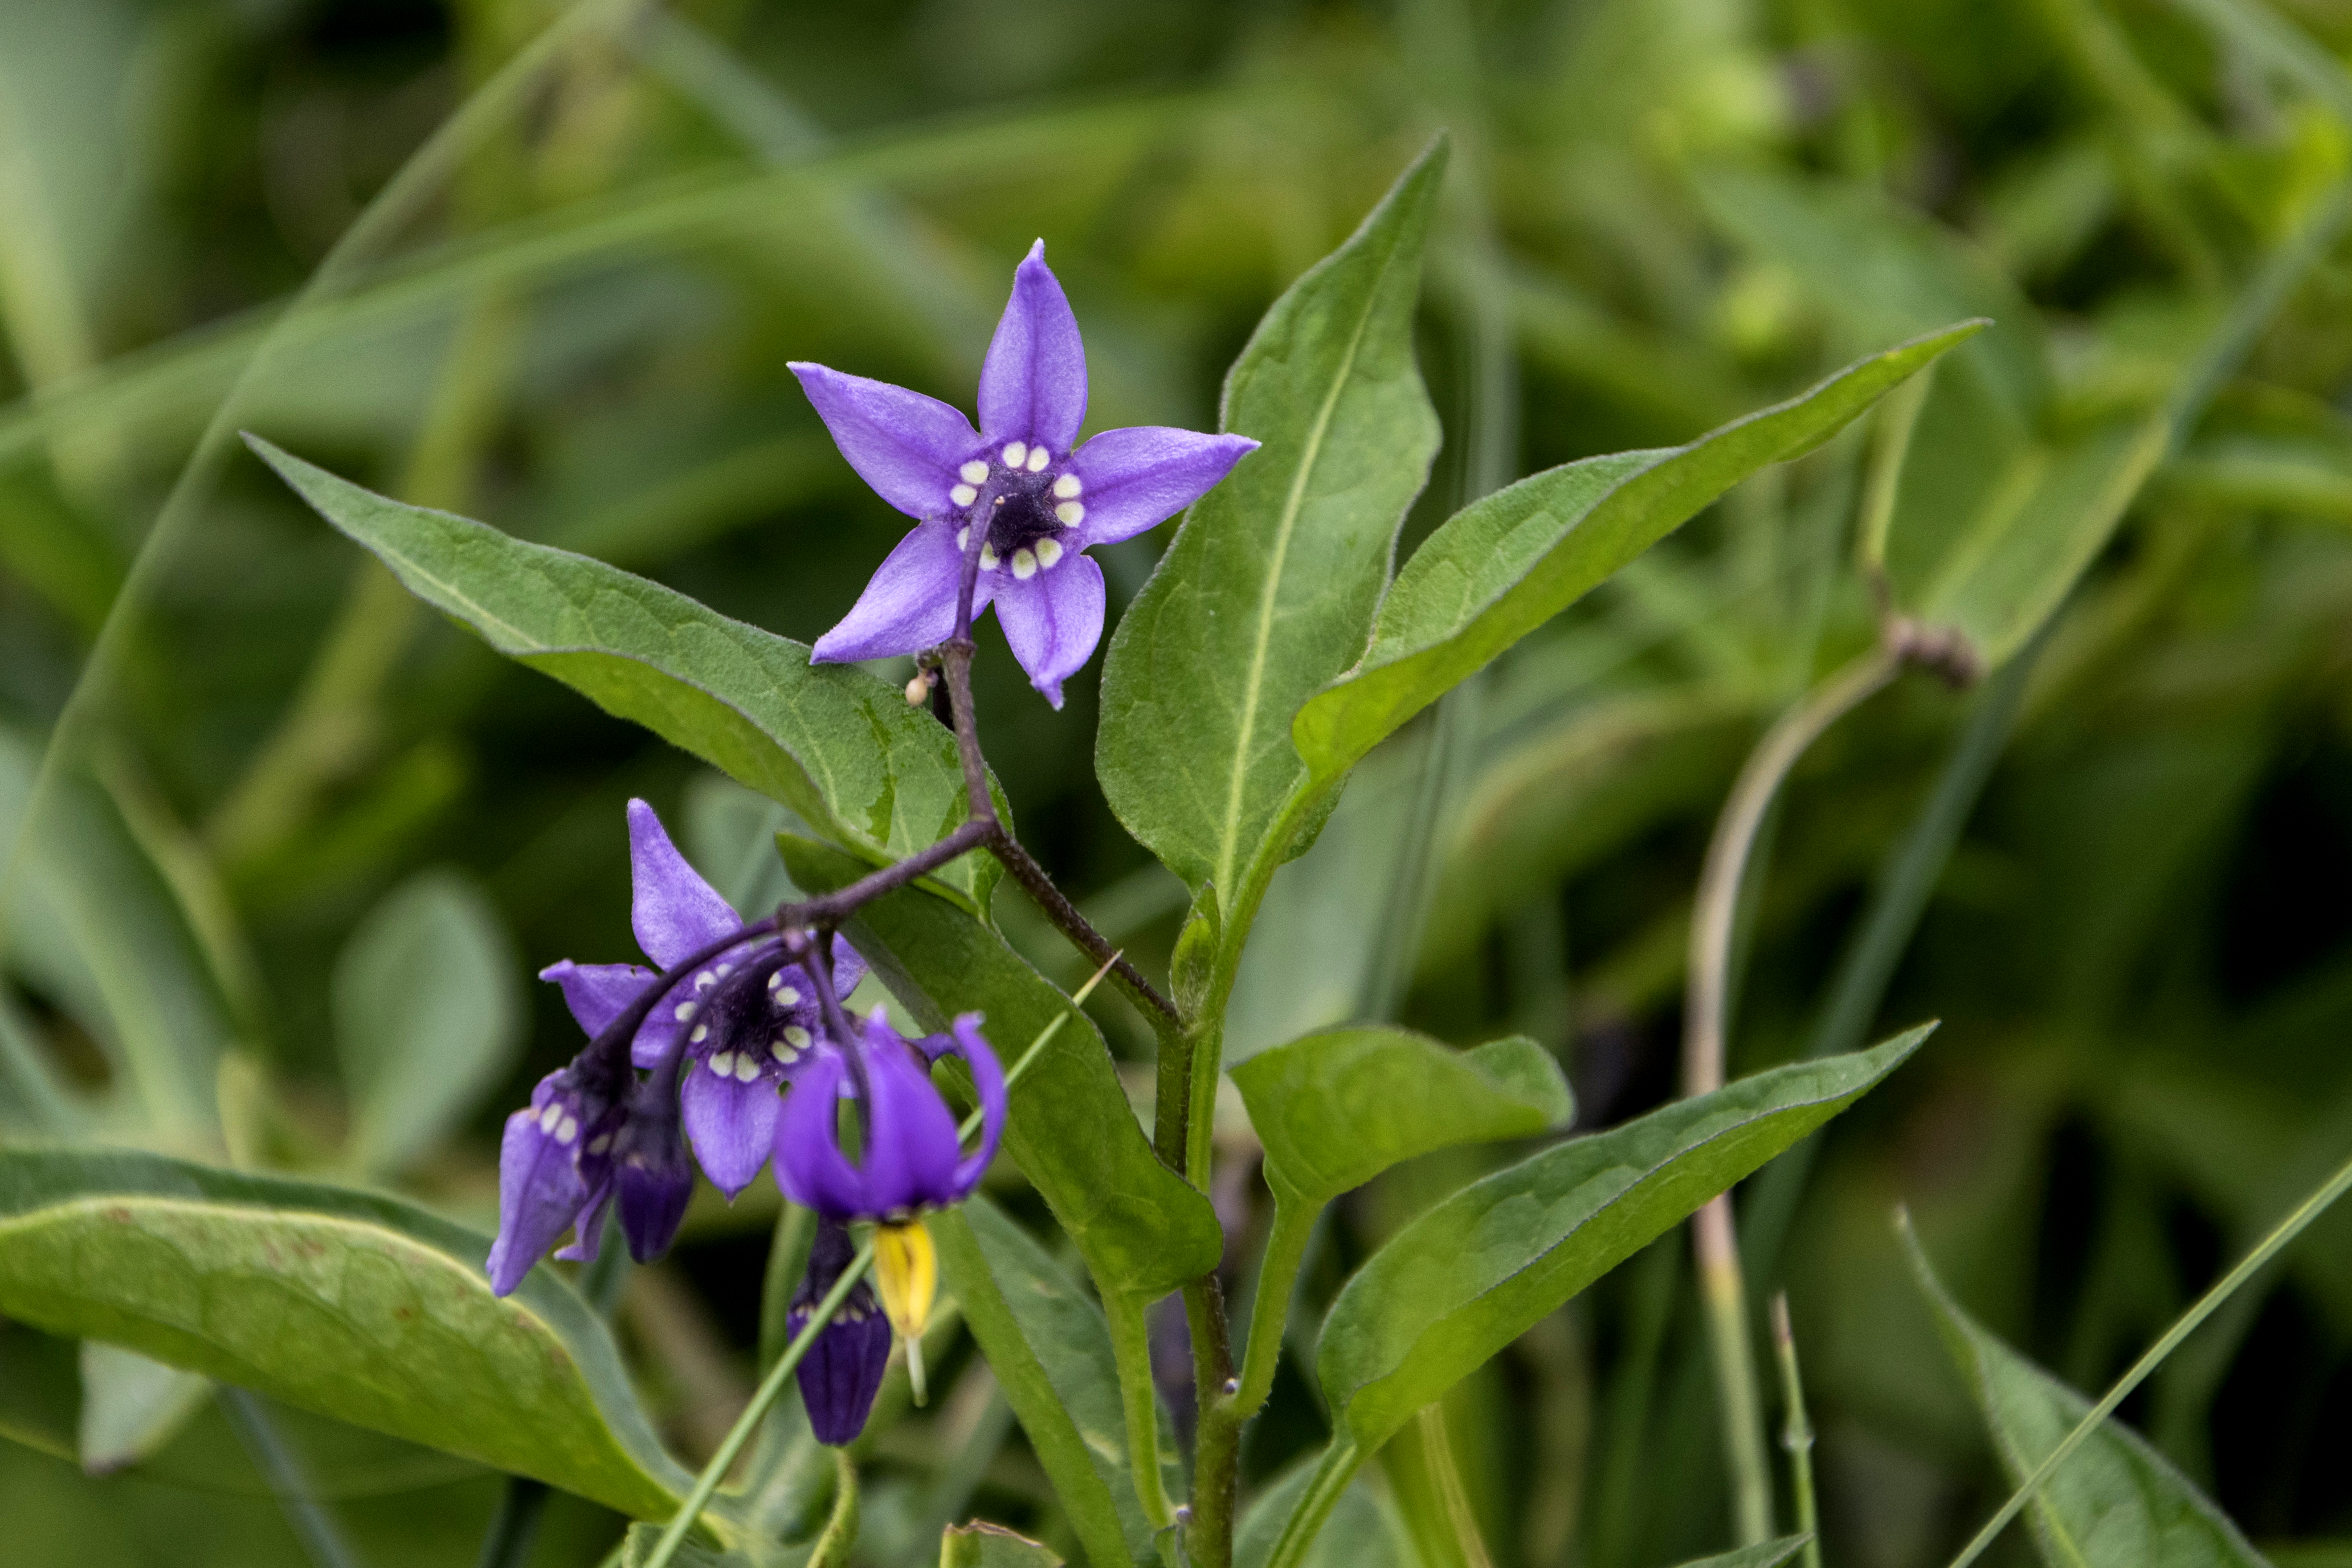
outdoor, plant, flower, purple, photo, botany, nikon, flora, plants, wildflower, dunes, holland, nederland, netherlands, dutch, outdoorphotography, picture, photograph, fotos, foto, depthoffield, dof, viola, paulvandevelde, pdvandevelde, padagudaloma, natuurfotografie, naturephotographer, dordrecht, nederlandinfotos, texel, pvdvfotografie, pdvandeveldedordrecht, nederlandsefotografie, dutchphotogaraphy, totallydutch, fotografienederland, hollandsefotografie, fotografieholland, duinen, macro photography, flowering plant, dayflower, bellflower family, land plant, violet family, dayflower family